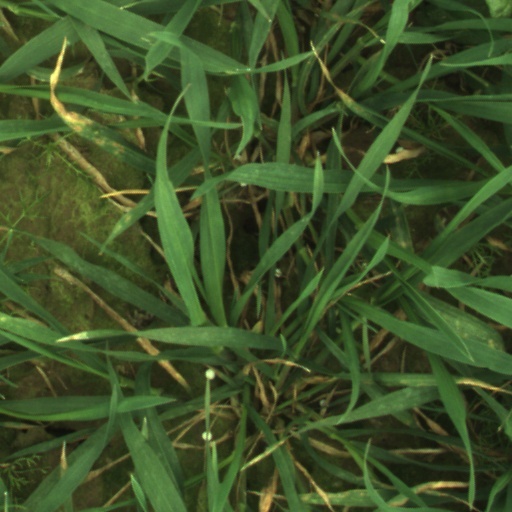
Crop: wheat